SRI International

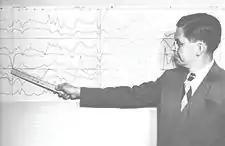
SRI participant Paul Magill discussing the smog on Black Friday in Los Angeles at the first National Air Pollution Symposium in 1949

SRI's first research project investigated whether the guayule plant could be used as a source of natural rubber. During World War II, rubber was imported into the U.S. and was subject to shortages and strict rationing. From 1942 to 1946, the United States Department of Agriculture (USDA) supported a project to create a domestic source of natural rubber. Once the war ended, the United States Congress cut funding for the program; in response, the Office of Naval Research created a grant for the project to continue at SRI, and the USDA staff worked through SRI until Congress reauthorized funding in 1947.